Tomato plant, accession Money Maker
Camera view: bottom (45 deg); turntable rotation: 60 degrees
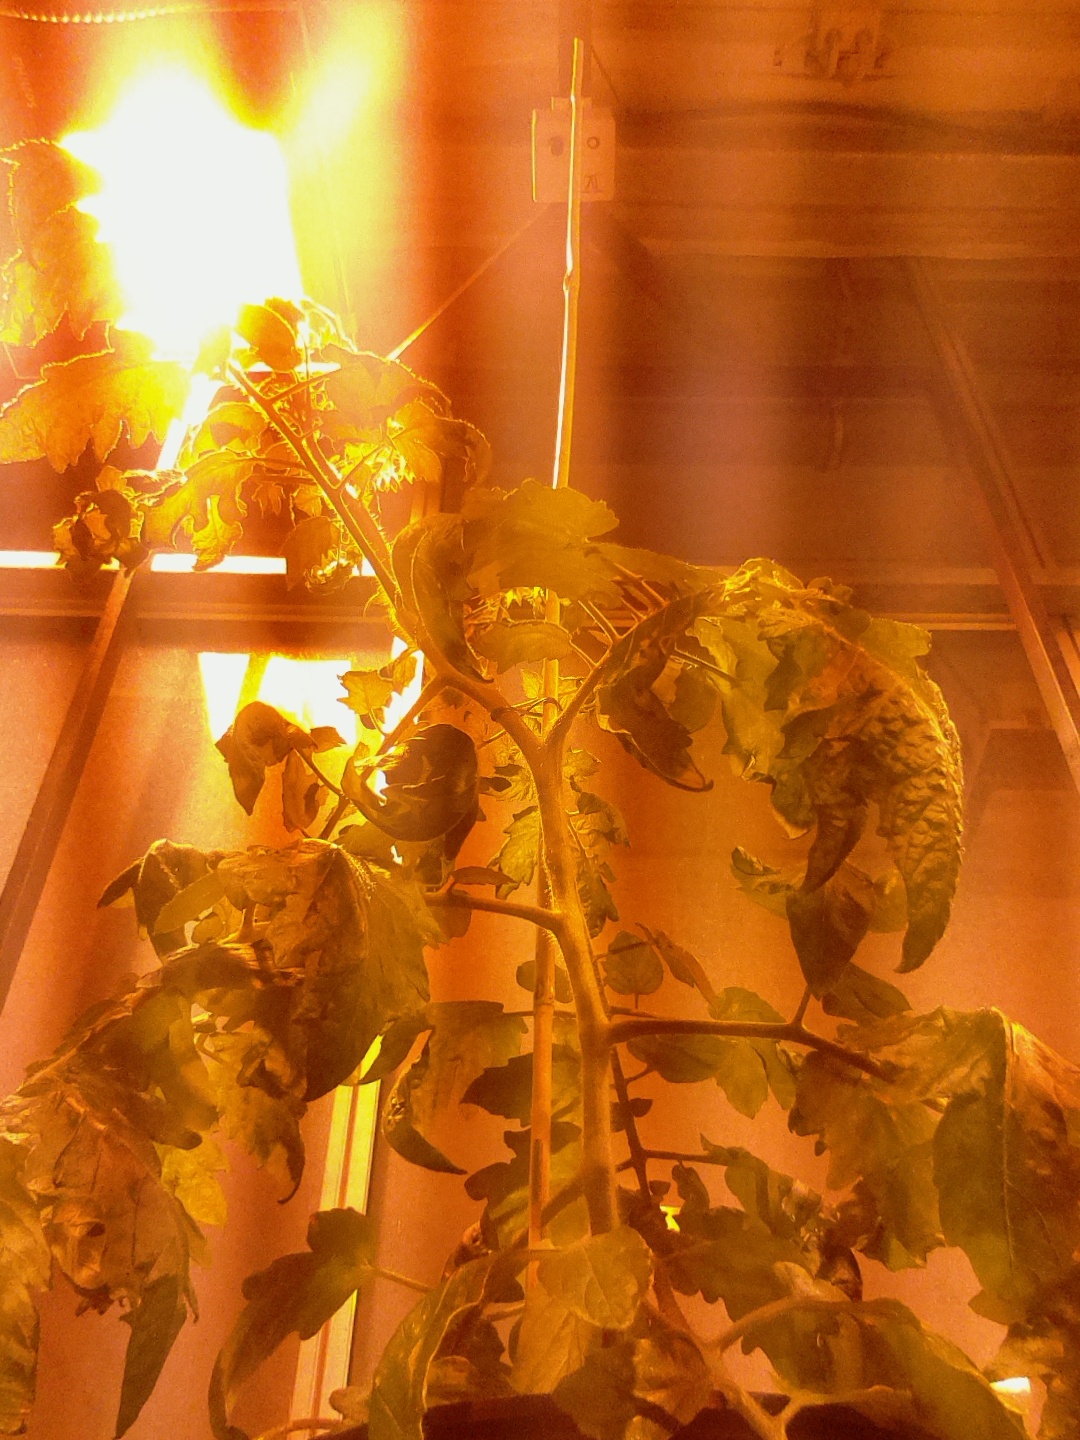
BBCH growth stage 68: Full flowering, 80%-90% of flowers open, more petals falling